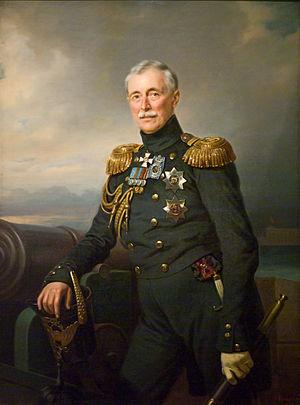
Le prince Alexandre Sergueïevitch Menchikov est un commandant militaire et homme d'État russe appartenant à la haute-noblesse qui fut nommé adjudant-général en 1817 et amiral en 1833.